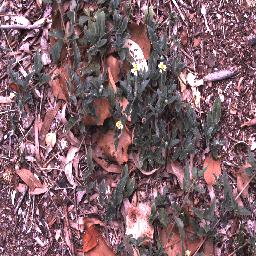
Label: negative